Pascal Cervo

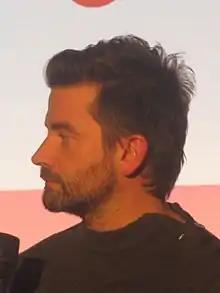
Pascal Cervo in November 2017

Pascal Cervo grew up in Soisy-sur-Seine, Essonne, France.